56 Field Regiment (India)

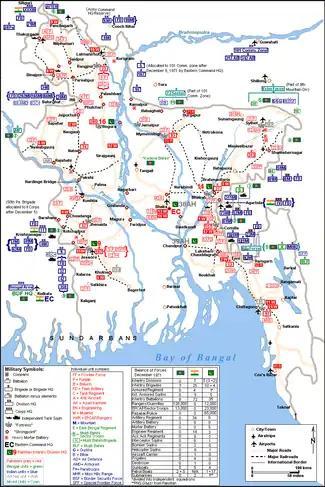
Deployment of troops in the eastern sector during the 1971 war

The regiment was part of 95 Mountain Brigade deployed in the northern sector for the liberation of Bangladesh. It was equipped with 76 mm guns.